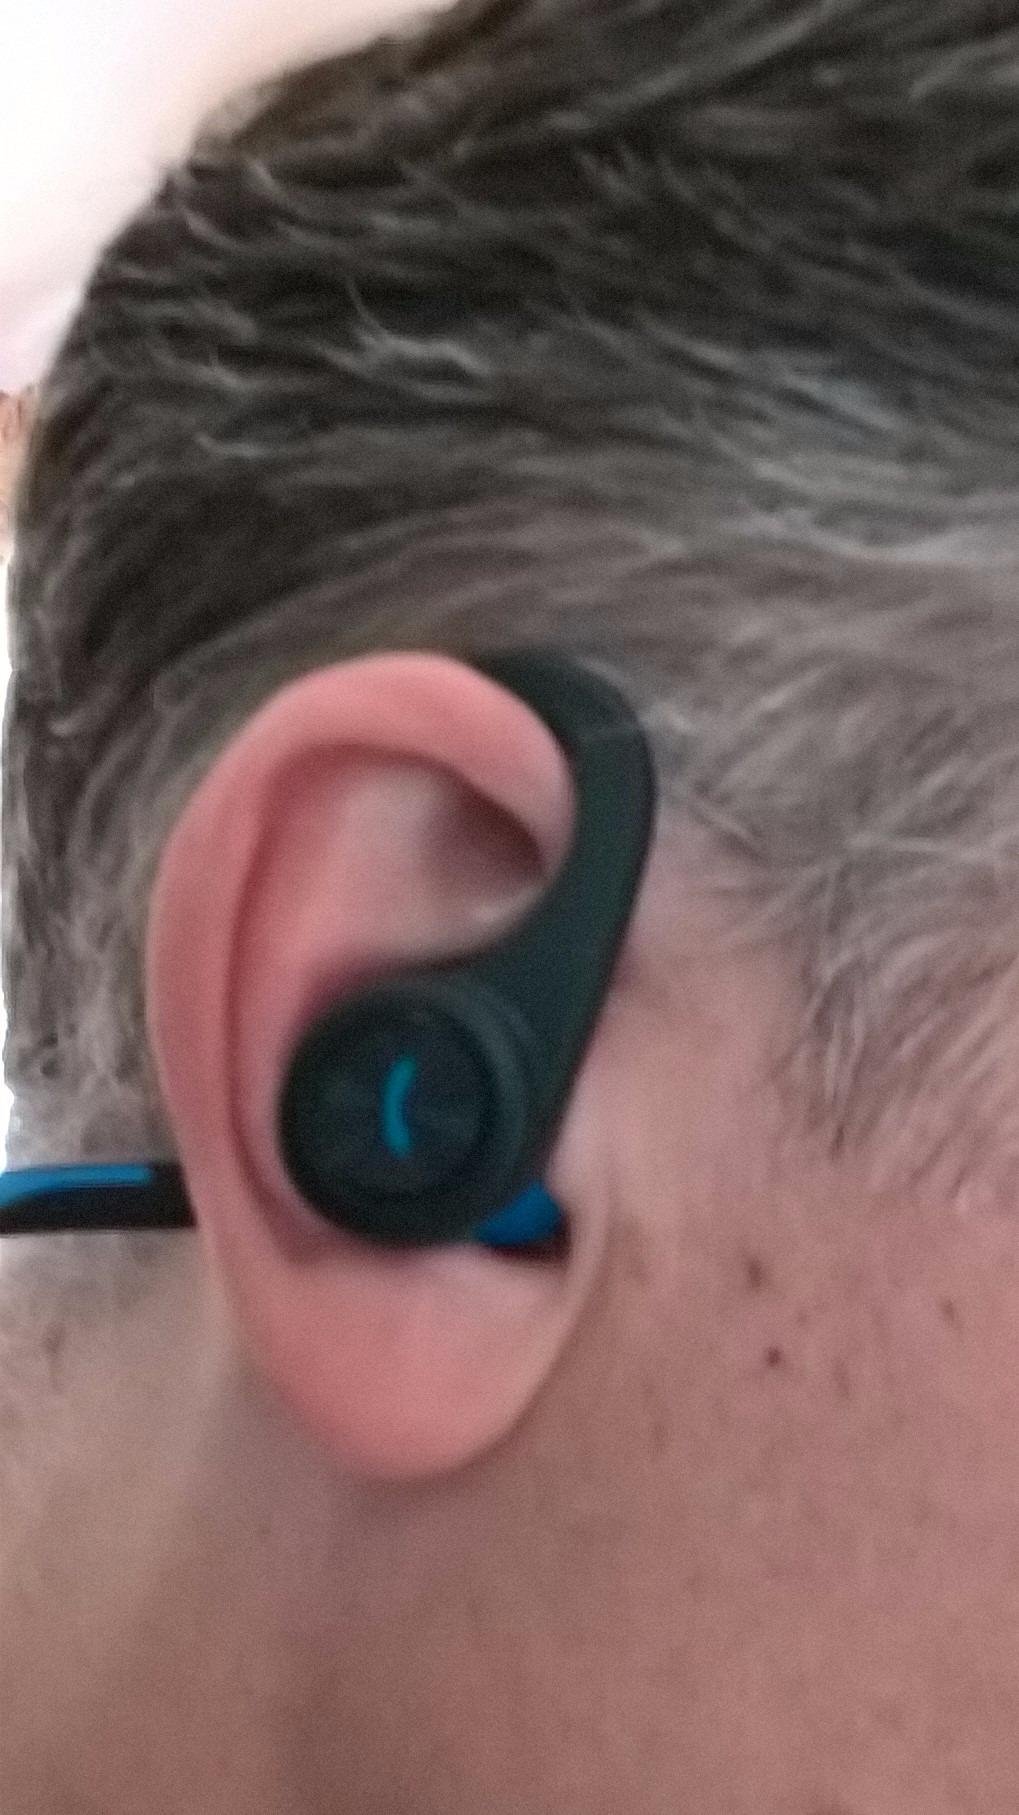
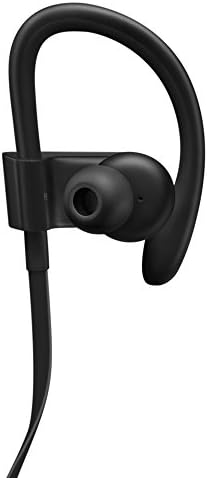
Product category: headphones
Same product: no